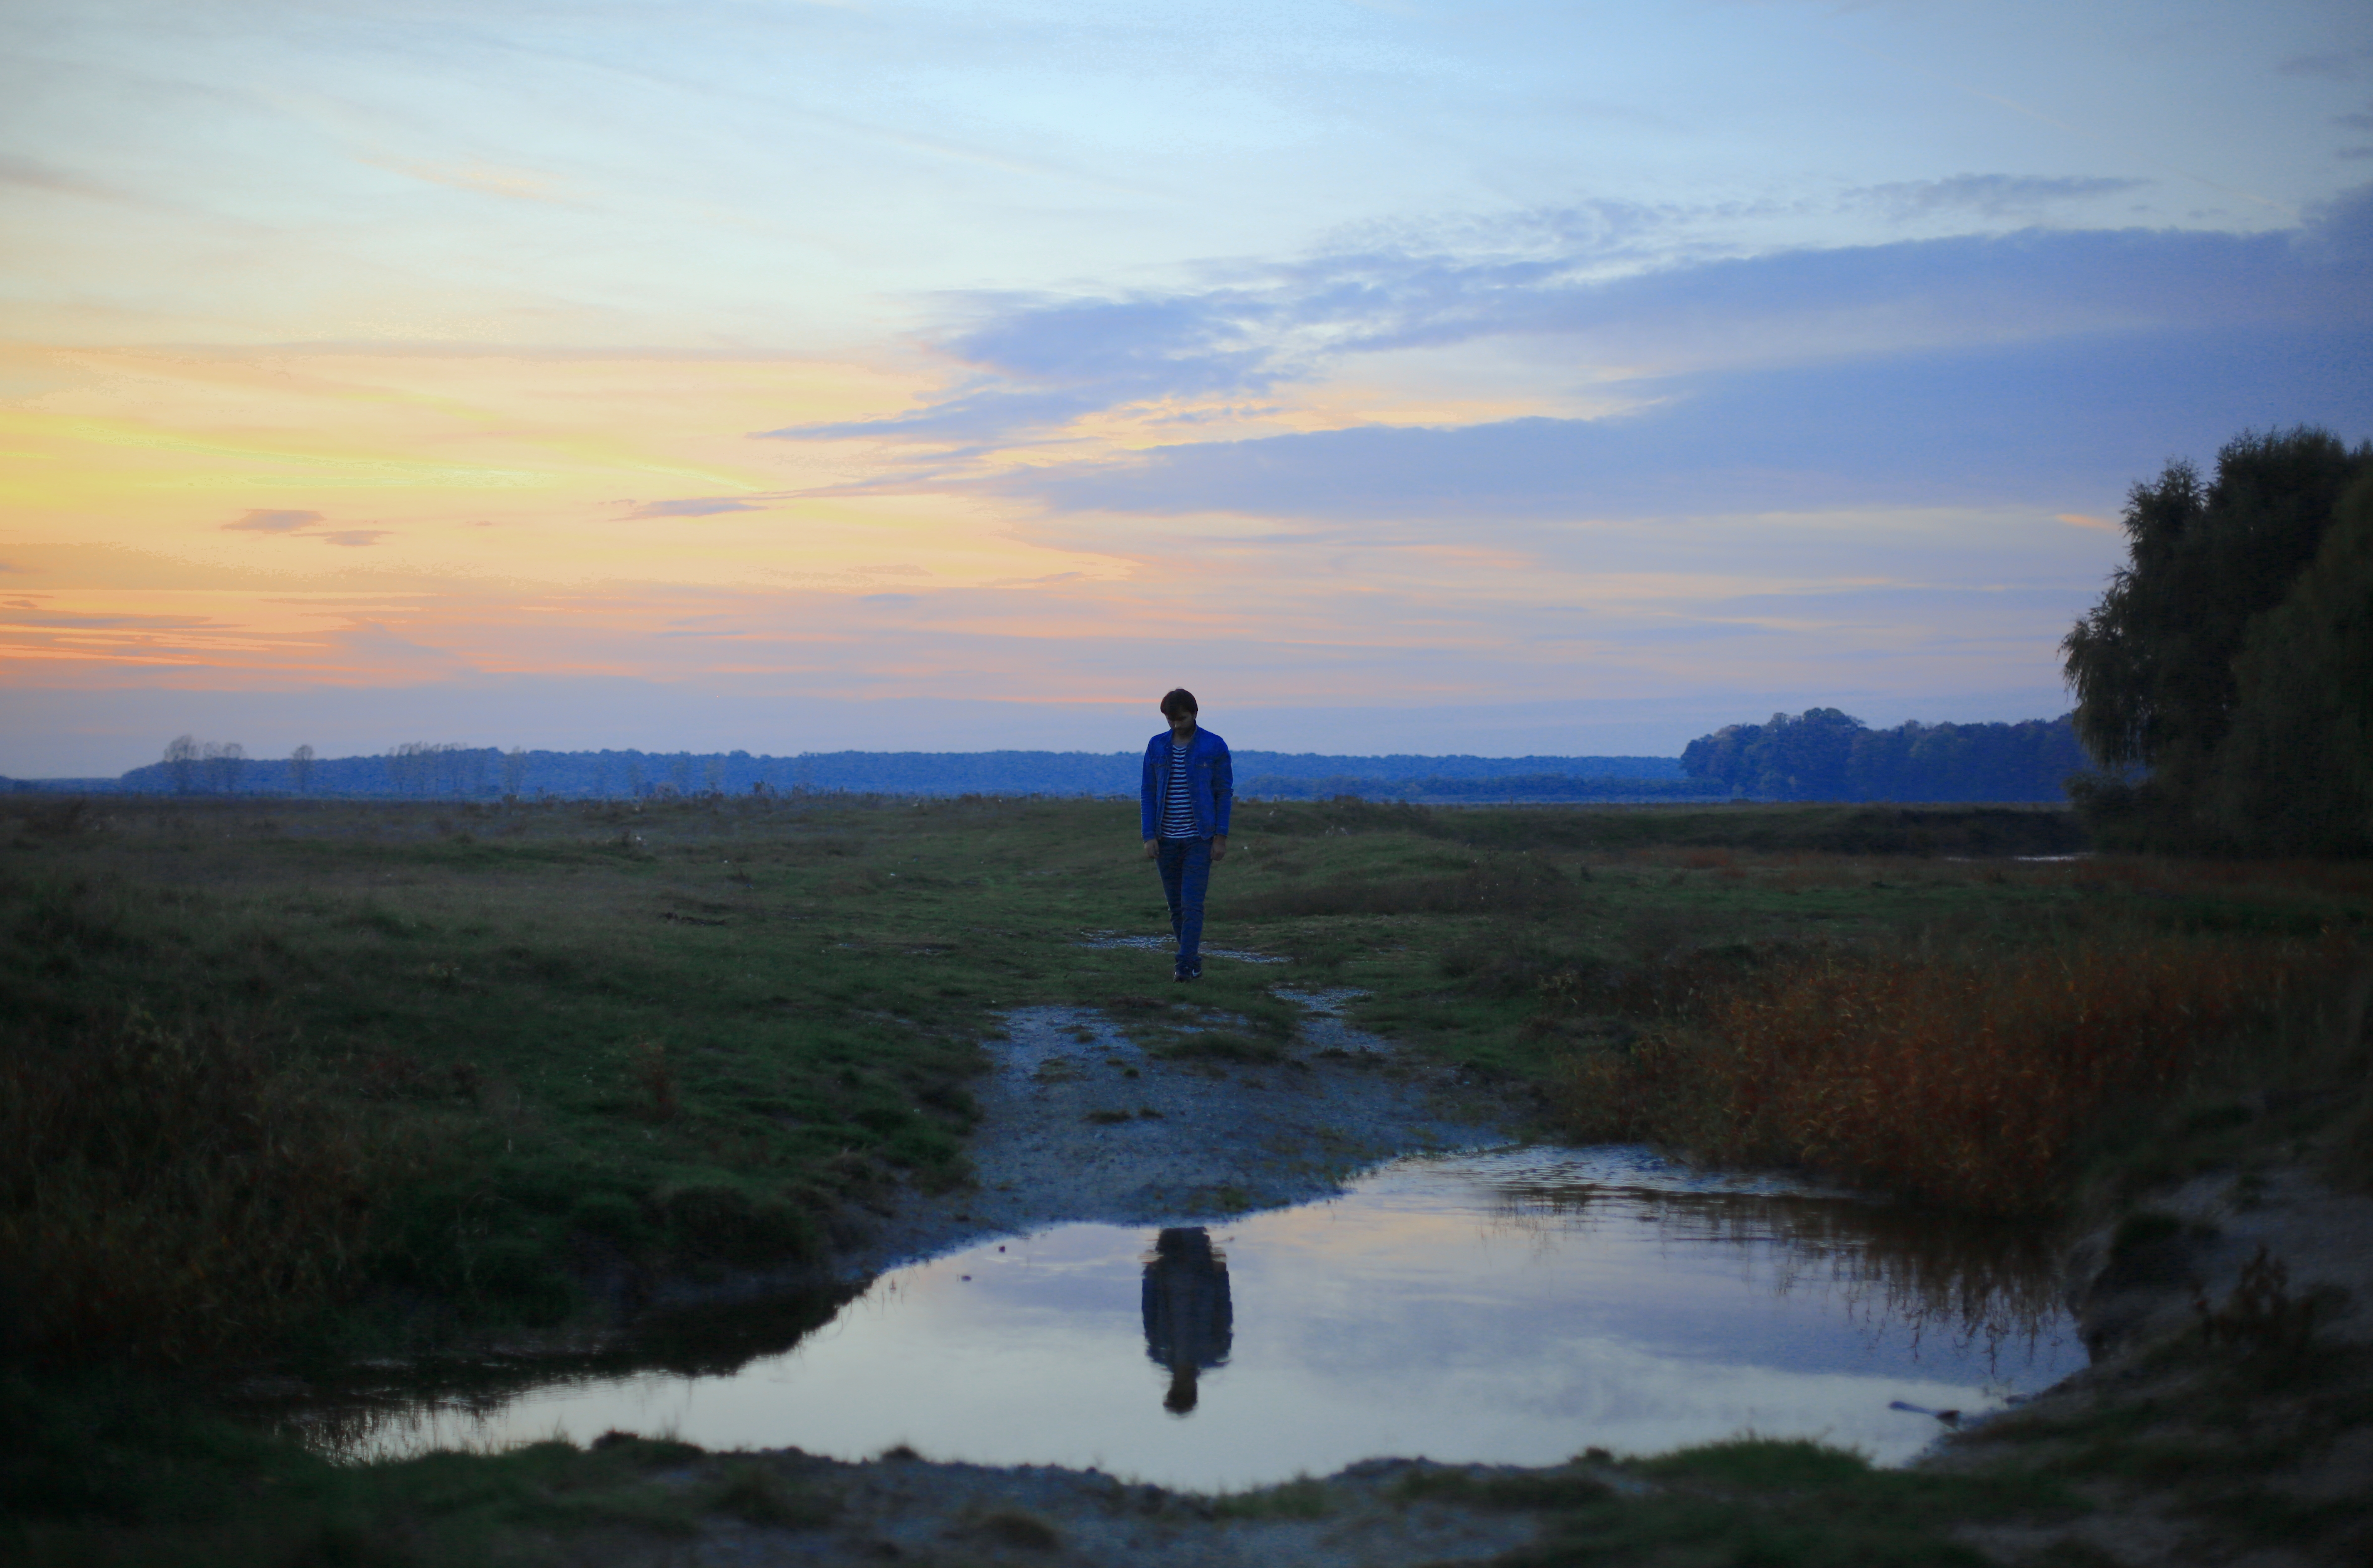
sky, water, reflection, cloud, natural environment, evening, morning, dusk, sea, horizon, sunset, ecoregion, grassland, atmosphere, calm, plain, shore, landscape, ocean, river, dawn, photography, coast, wetland, marsh, shadow, silhouette, lake, meteorological phenomenon, hill, meadow, sunrise, wave